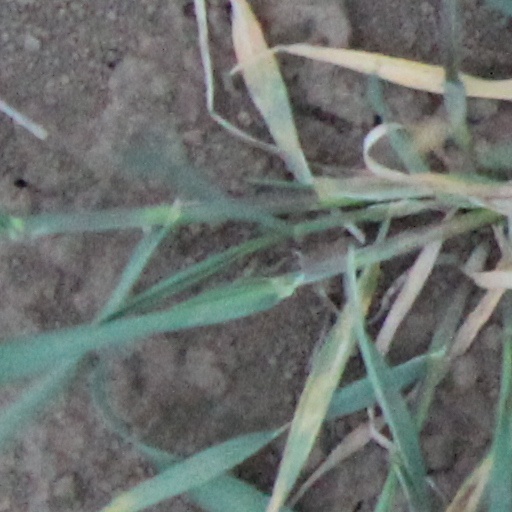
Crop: wheat